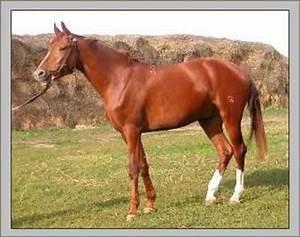
horse